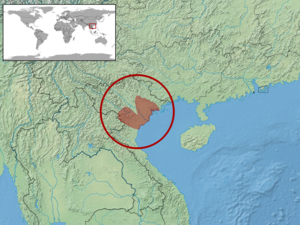
Sphenomorphus tritaeniatus est une espèce de sauriens de la famille des Scincidae.